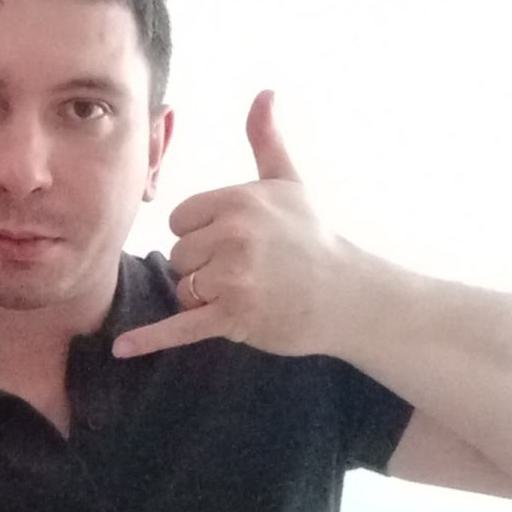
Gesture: call